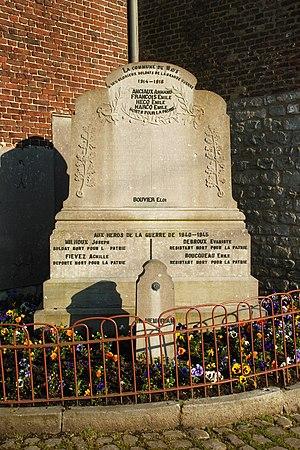
Belgique - Brabant wallon - Ways - Monuments aux Morts adossé à l'église Saint-Martin
L'église Saint-Martin est une église de style classique située à Ways, village dépendant de la ville belge de Genappe, dans la province du Brabant wallon.